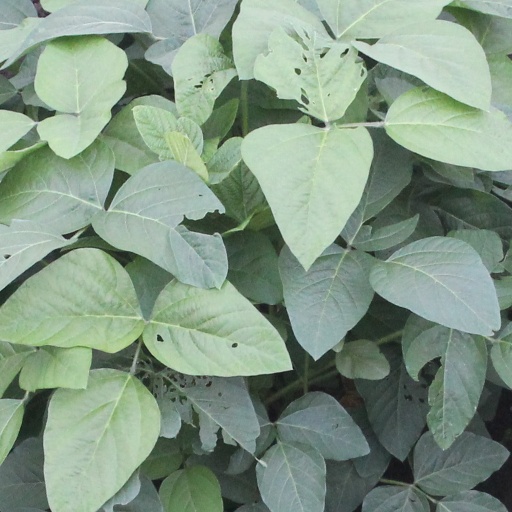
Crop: soybean